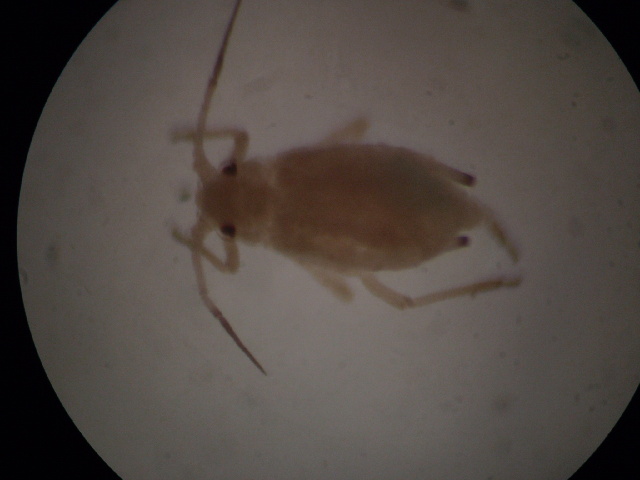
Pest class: green_peach_aphid